Henri Bedimo

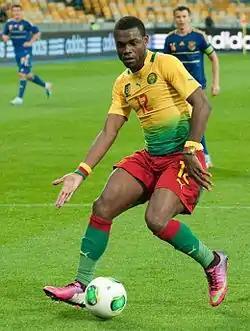
Bedimo playing for Cameroon in 2013.

In September 2009, Bedimo was called up to the Cameroon national team squad for the first time by the national coach Paul Le Guen. He made his debut for the national team, starting the whole game, in a 3–0 win against Togo on 10 October 2009.